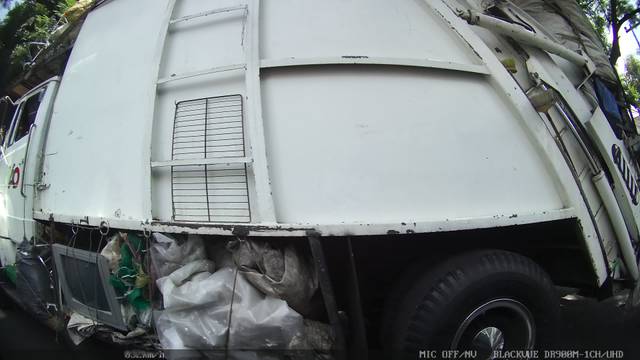
Region: Mexico
Coordinates: 19.403, -99.195